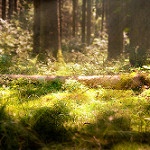
Scene: Outdoor